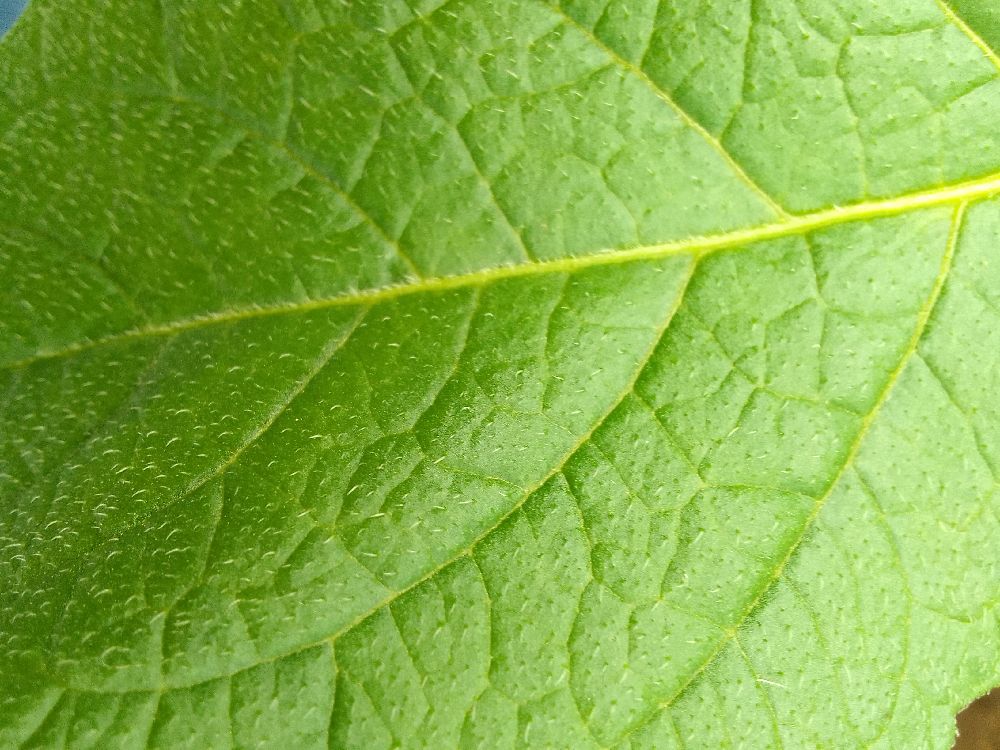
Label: Healthy